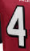
Number: 4